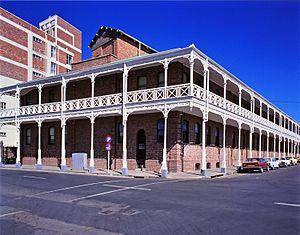
De Beers est un conglomérat diamantaire sud-africain. Fondée en 1888 pour exploiter les mines sud-africaines, la société De Beers est aujourd'hui en activité dans de nombreux pays. Pendant la majeure partie du XXᵉ siècle, De Beers s’est efforcée de monopoliser la fourniture de diamants bruts à tous les diamantaires et à tous les ateliers de taille du diamant dans le monde, parvenant ainsi à maîtriser le marché, fixer les prix et éviter leurs fluctuations en les maintenant à un haut niveau. La domination de la De Beers sur la commercialisation mondiale du diamant est cependant passée de 90 % à 40 % au début des années 2010.